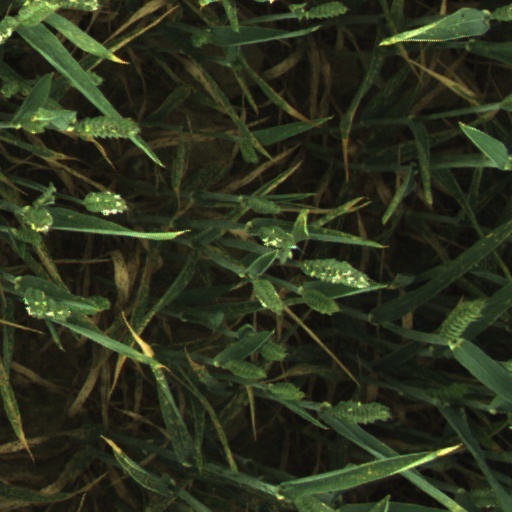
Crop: wheat